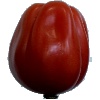
Label: tomato_heart